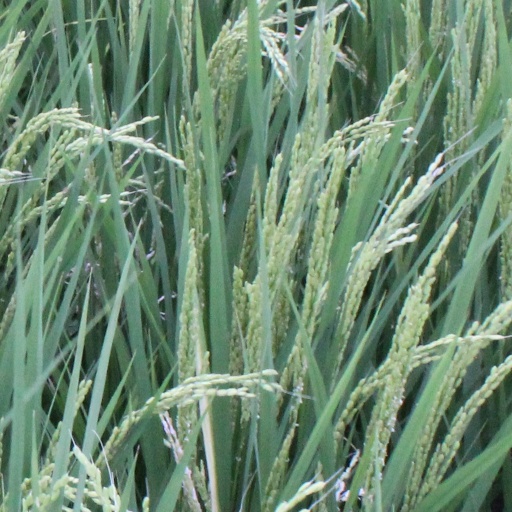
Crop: rice